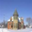
Label: house